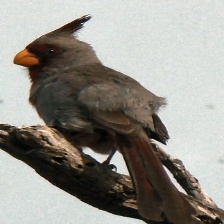
Species: PYRRHULOXIA
Scientific name: CARDINALIS SINUATUS